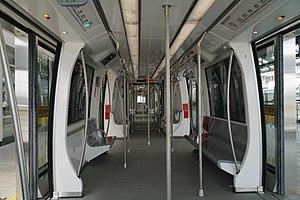
La ligne Pujiang du métro de Shanghai est une ligne de métro sur pneumatiques automatisée, sans conducteur, du métro de Shanghai dans la ville de Pujiang dans le district de Minhang, à Shanghai, en Chine. Elle a été conçue à l'origine comme la phase 3 de la ligne 8 du métro de Shanghai, mais a ensuite été construite comme une ligne distincte, reliant la ligne 8 à son terminus sud, l' autoroute Shendu. La ligne a été ouverte pour les opérations d'essai avec des passagers le 31 mars 2018. Il s'agit de la première ligne automatisée et sans conducteur du métro de Shanghai. Elle compte six stations d'une longueur totale de 6,689 kilomètres. Elle est de couleur grise sur les cartes.